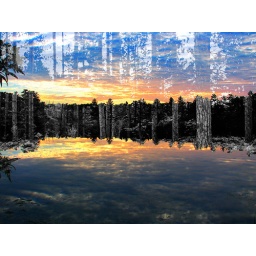
The forest in the trees